Aidy Boothroyd

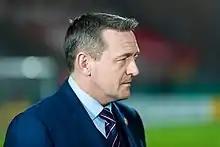
Boothroyd as England U21 manager, 2017

Adrian Neil Boothroyd (born 8 February 1971) is an English former footballer who was most recently the manager of Indian Super League club Jamshedpur.